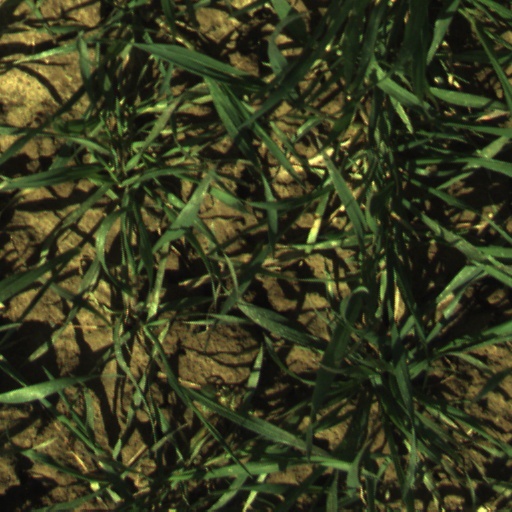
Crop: wheat